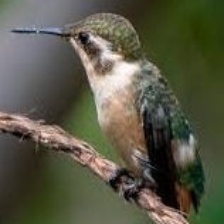
Species: AMETHYST WOODSTAR
Scientific name: CALLIPHLOX AMETHYSTINA
ImageNet parent category: hummingbird